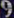
Number: 9